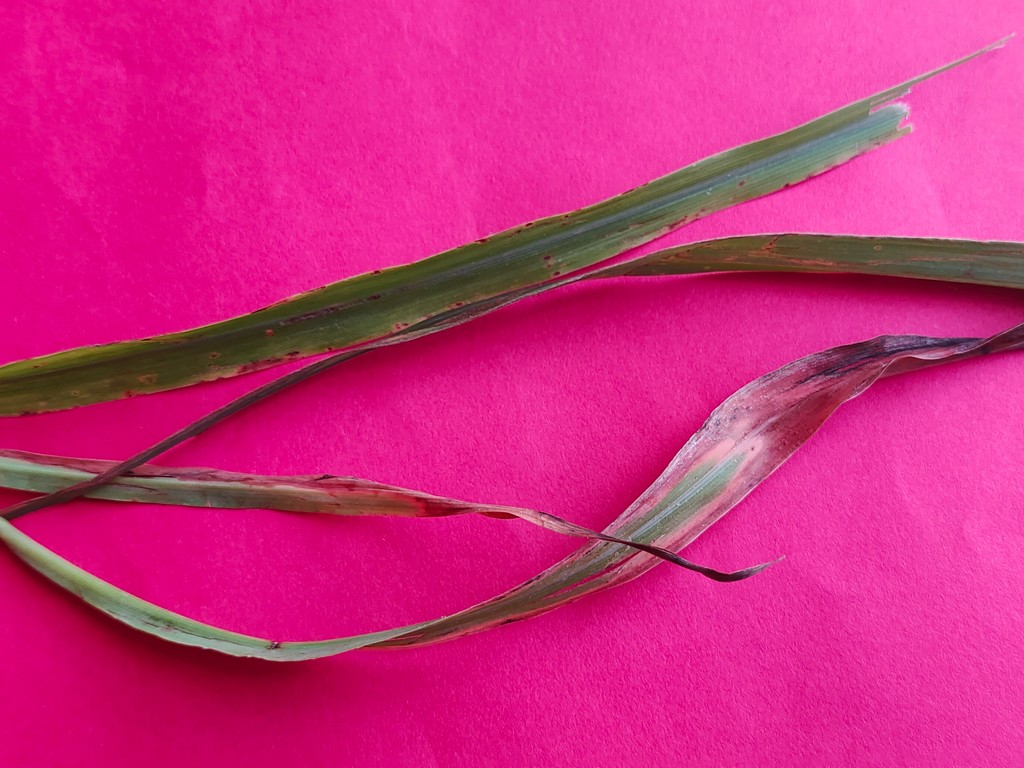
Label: Unhealthy